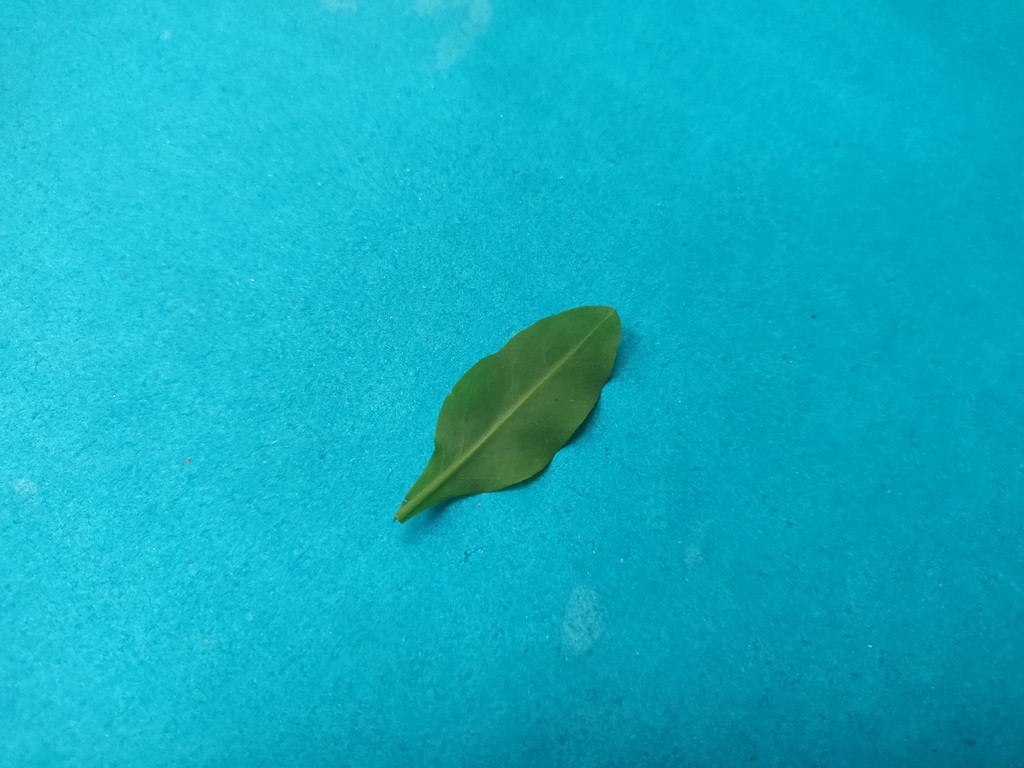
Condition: Healthy
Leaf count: single
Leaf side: back